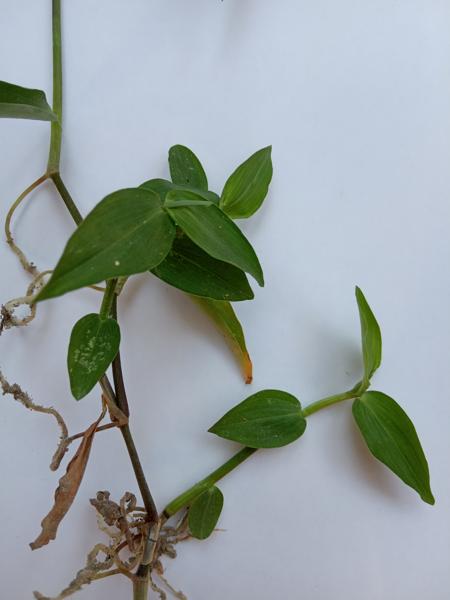
Weed species: Commelina benghalensis